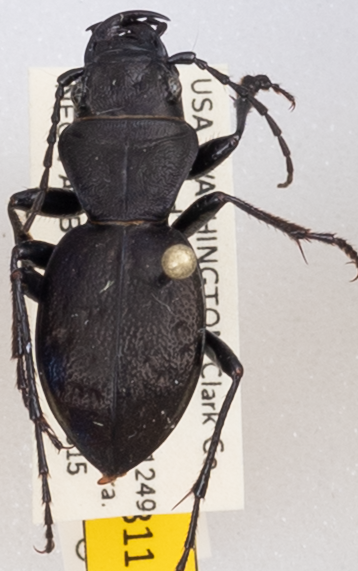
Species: Omus dejeanii
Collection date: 2018-05-15
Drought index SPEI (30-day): -2.09
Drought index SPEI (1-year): -0.24
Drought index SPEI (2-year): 0.71